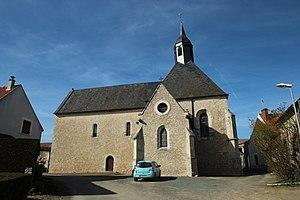
Église Saint-Germain dans le hameau de Grandville de Gommerville (Eure-et-Loir) en France.